OPAP

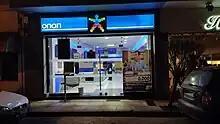
A betting shop managed by Opap in Argos, Greece.

In the 1950s, an effort to upgrade Greek sport and improve its infrastructure began. In this framework, the General Secretariat for Sports (Greek: ) was established in 1957. In order to secure funding, the idea to utilize revenue from football prognostics - following the example of other European countries - came to fruition. With this aim, OPAP was established in 1958 as a under the umbrella of the General Secretariat for Sport. At the same time of its establishment, a Royal Decree institutionalized the first game OPAP introduced named PRO-PO (the Greek Acronym for Football Prognostics) which was organised along the lines of Italy's Toto Calcio. PRO-PO was launched in March 1959, a few months before the introduction of and part of its revenues contributed to funding the newly created division. Initially there were no exclusive agencies and games players at partner corner-shops/kiosks, dairies, e.t.c while geographically the game was limited to Athens, Thessaloniki and Piraeus.